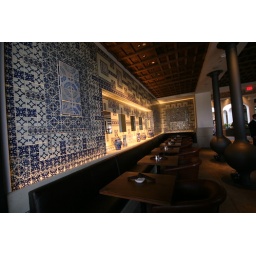
La Sandia: blue tile wall in the main room